Nippon Foundation

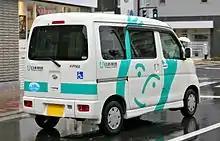
Vehicle with wheelchair slope

In the 1970s, the foundation continued to pursue its efforts to improve social services through such measures as the distribution of ambulances, training in the use of fire fighting equipment, the development of preventative measures for earthquakes and PR for the fire-fighting sector. It also donated medical ships to provide medical aid for people living on remote islands in Japan's inland sea.